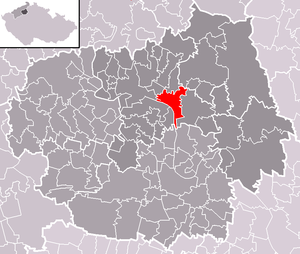
Křešice est une commune du district de Litoměřice, dans la région d'Ústí nad Labem, en Tchéquie. Sa population s'élevait à 1 395 habitants en 2018.